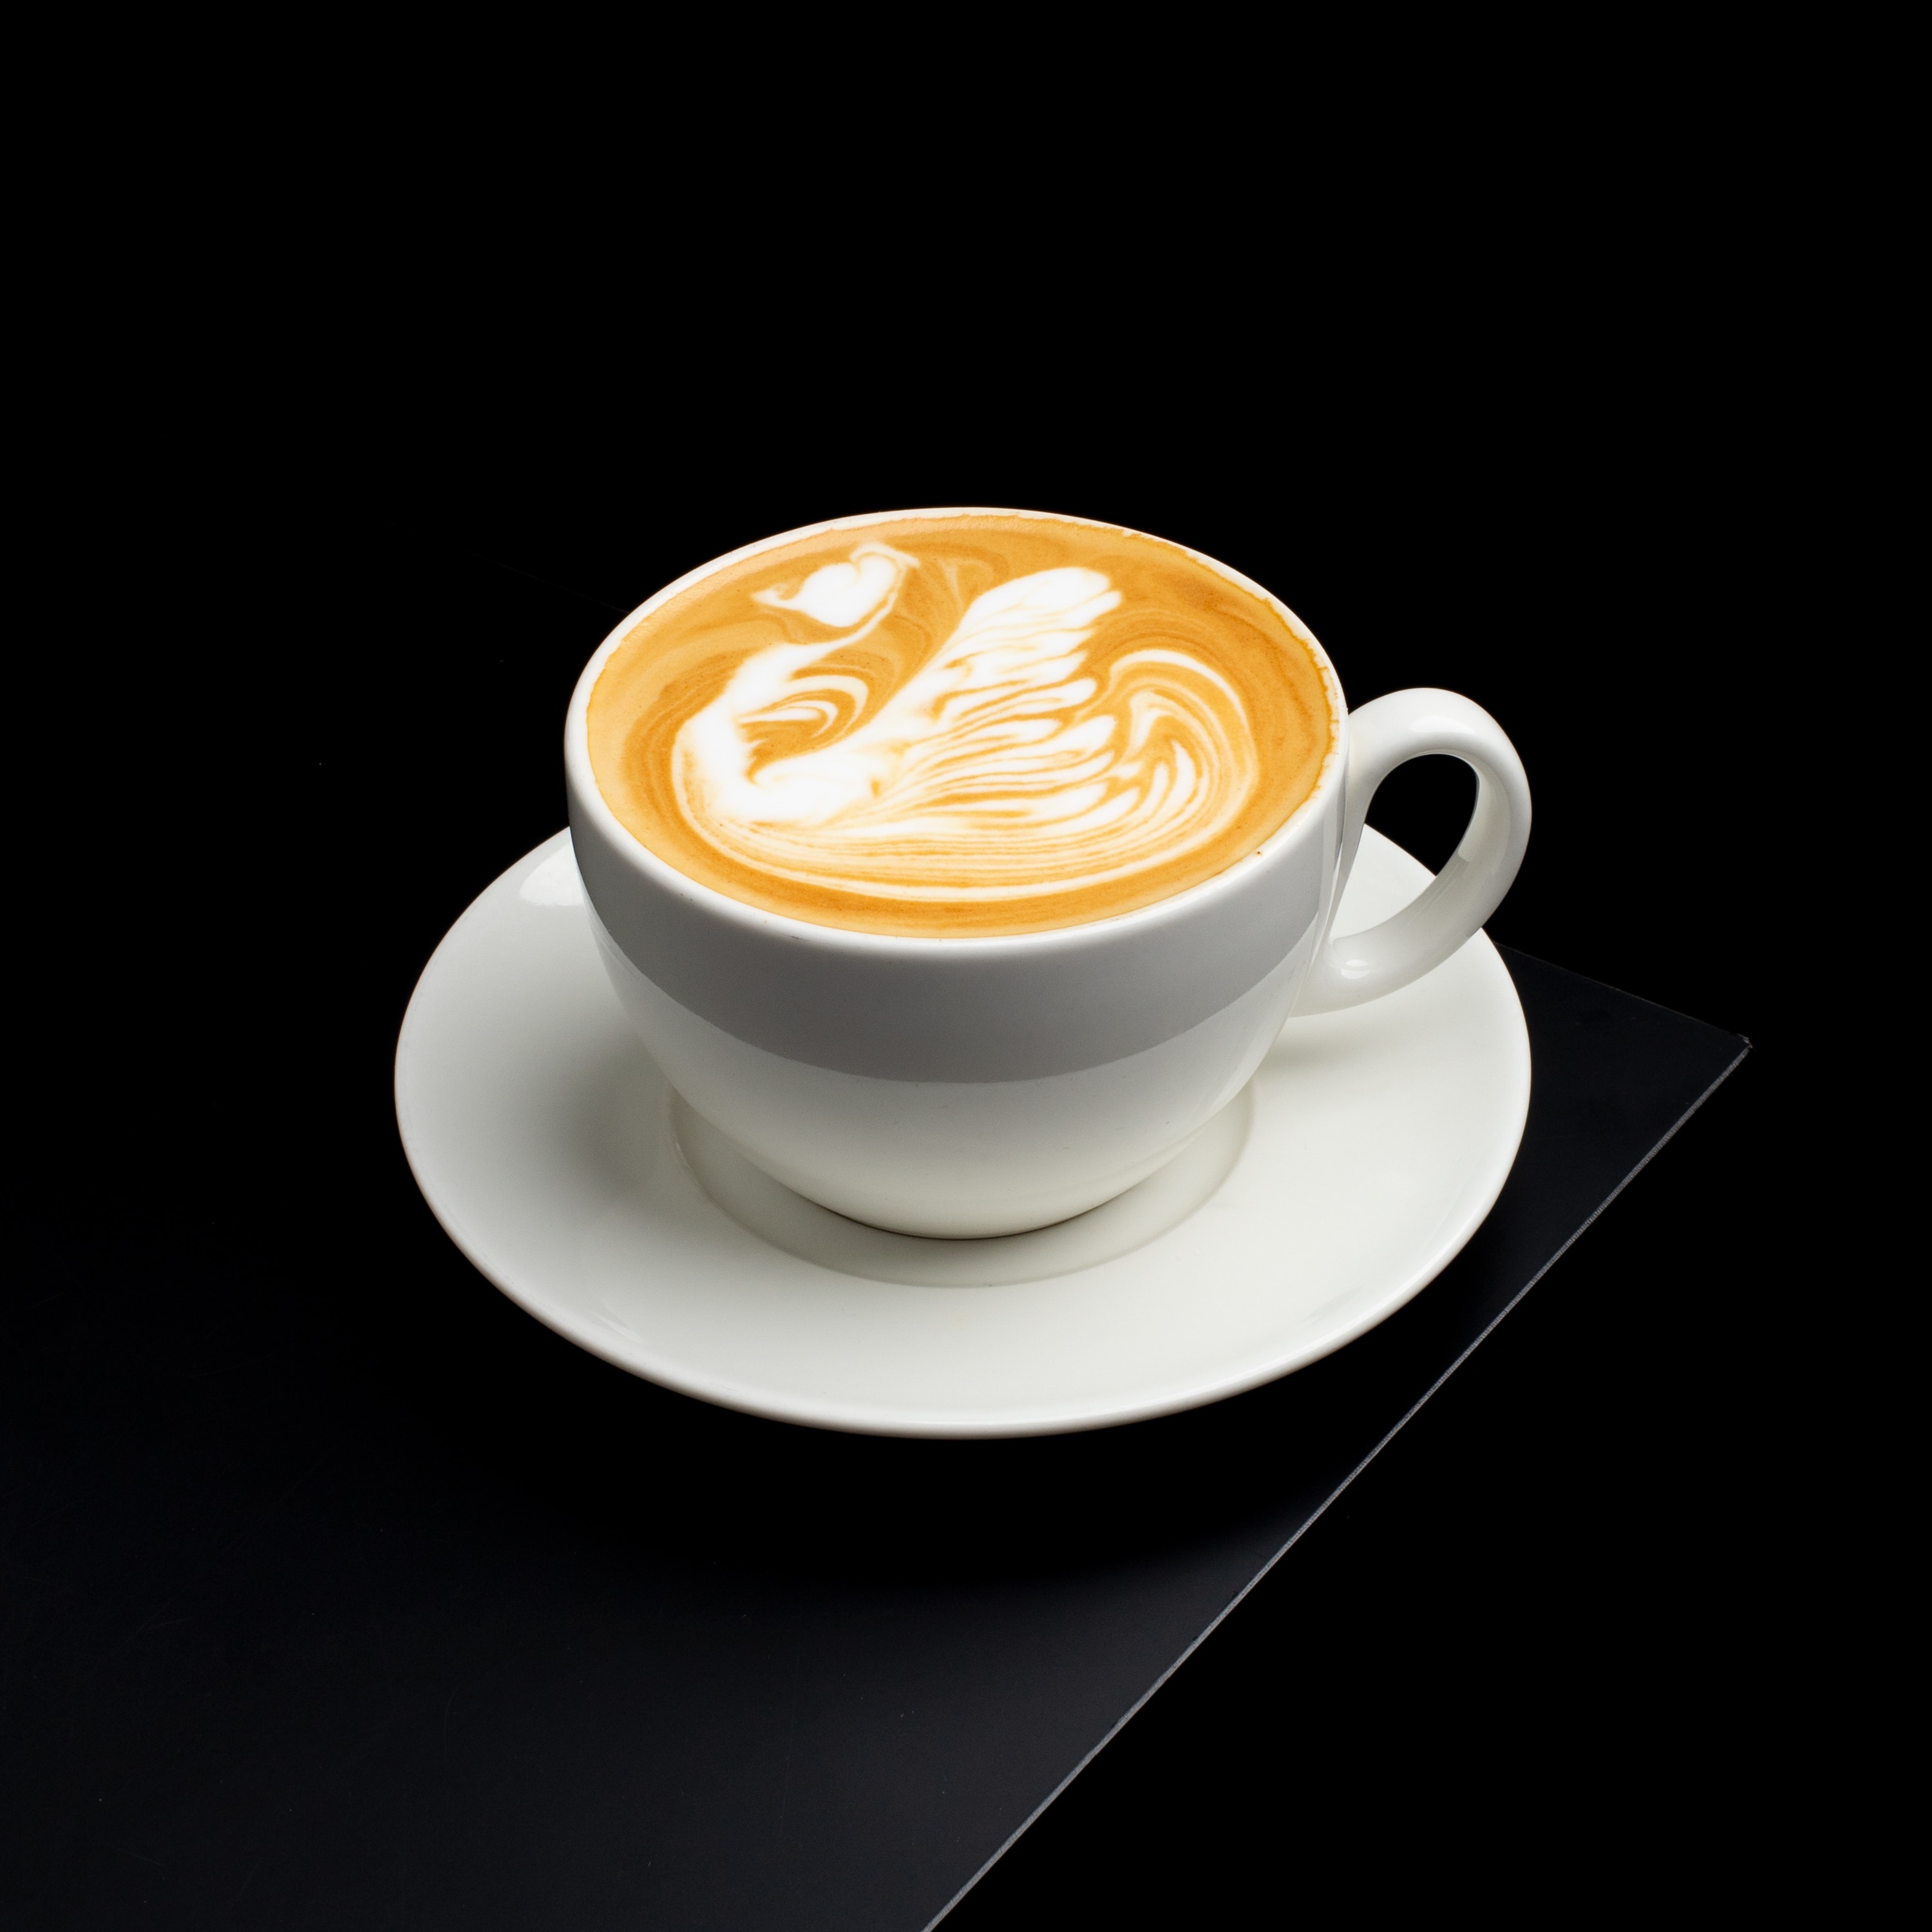
drink, tableware, food, coffee cup, Espressino, drinkware, wiener melange, flat white, cortado, Single origin coffee, dishware, Java coffee, cup, coffee, saucer, caff macchiato, latte, ingredient, cafe au lait, cuban espresso, serveware, coffee milk, teacup, white coffee, cappuccino, espresso, cuisine, ristretto, dish, non alcoholic beverage, plate, mocaccino, circle, sweetness, caff americano, table, event, porcelain, foam, marocchino, spoon, yuanyang, wood, caffeine, pottery, icing, mug, instant coffee, still life photography, ipoh white coffee, cafe, ceramic, kitchen utensil, dairy